Pueblo Mountains

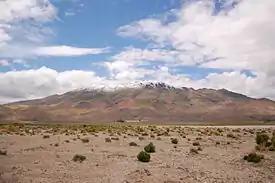
Pueblo Mountain, from the vicinity of Tumtum Lake, southwest of Fields

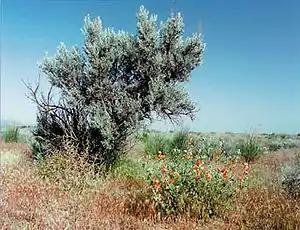
Sagebrush and grasses are the dominant vegetation.

The vegetation in the Pueblo Mountains is dominated by big sagebrush and desert grasses. Common grass species include Idaho fescue, bluebunch wheatgrass, cheatgrass, Thurber's needlegrass, mountain brome, Sandberg's bluegrass, and bottlebrush squirreltail. There are high mountain meadows around springs and narrow riparian greenways that follow the year-round streams. Some greenway areas have cottonwood, aspen, and willow groves. Meadow and high-desert wildflowers found in the Pueblo Mountains include larkspur, Indian paintbrush, cinquefoil, shooting star, columbines, monkey flower, asters, buttercups, low pussytoe, lupin, arrowleaf balsamroot, penstemon, agoseris, draba, mariposa lily, sego lilies, evening primrose, and iris.